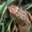
Label: frog